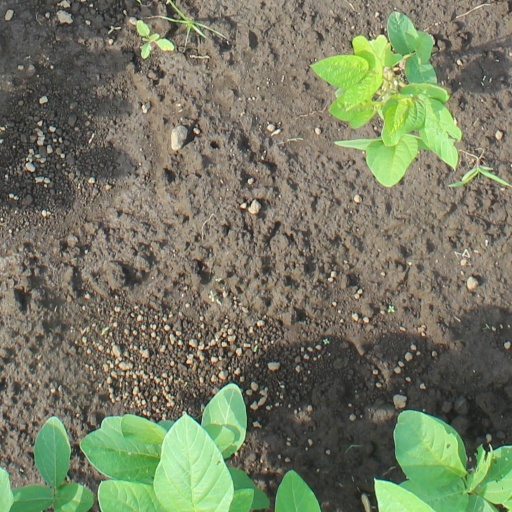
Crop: soybean